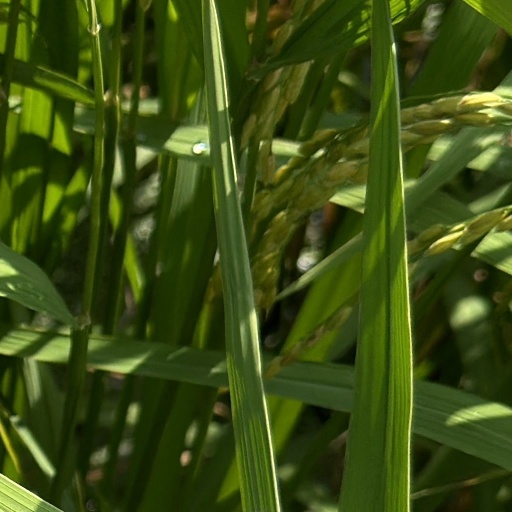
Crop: rice